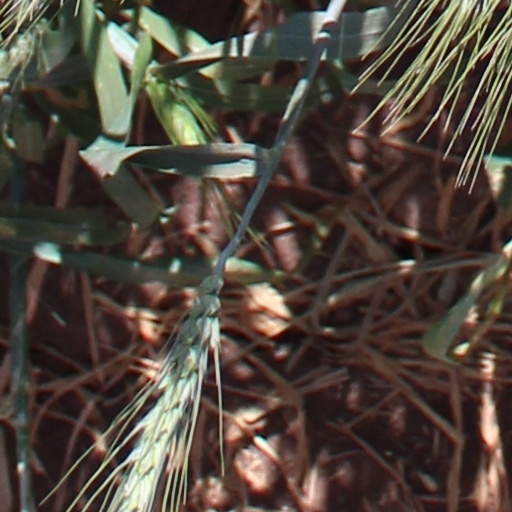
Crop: wheat